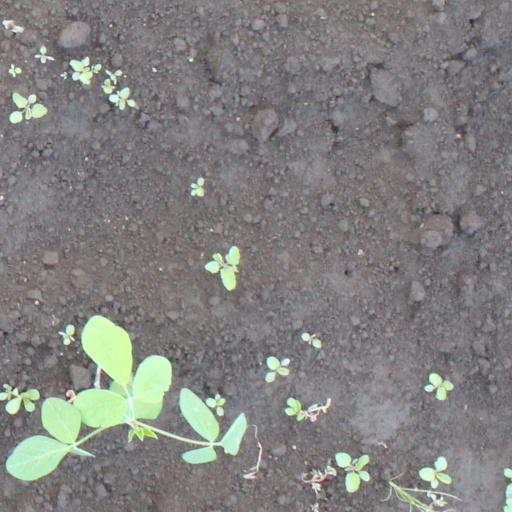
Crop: soybean